Kirovohrad Oblast

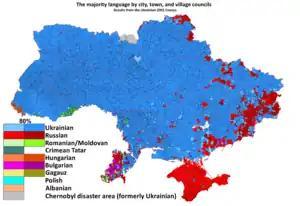
According to the 2001 Ukrainian census, Ukrainian was the native language for almost 89% of Kirovohrad Oblast's population: it was the dominant language in all of the city and town councils, as well as in the absolute majority of the village councils of the oblast. Russian was the dominant language in six village councils, in five of which the Ukrainian-speaking minority constituted over 20% of the population. All of the predominantly Russian-speaking village councils were completely surrounded by the predominantly Ukrainian-speaking ones.

As a result of the destruction of Ukrainian Cossacks and the enslavement of Ukrainians by the Russian government at the end of the 18th century, these lands came under the direct power of Russia. In 1752, the territory of New Serbia was founded with the capital in Novomyrhorod.